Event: Nepal Earthquake
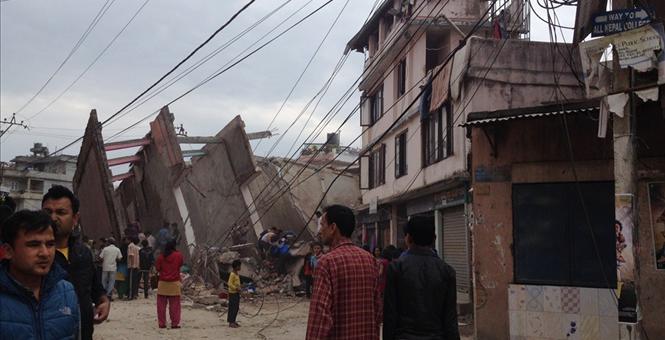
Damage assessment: damage